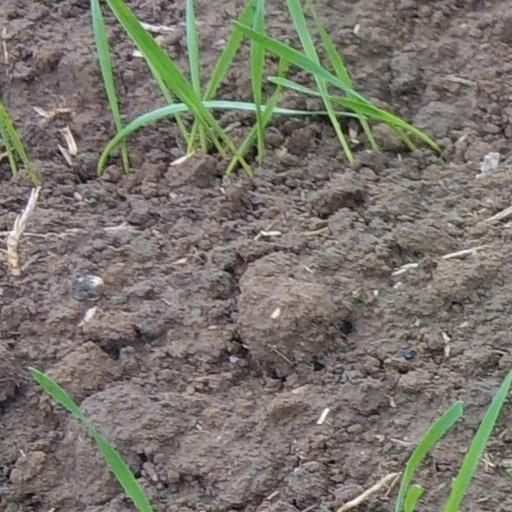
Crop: wheat